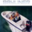
Label: ship